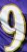
Number: 9